Answer in natural language. Considering the relative positions, where is countertop c x with respect to Window? Choose between the following options: below or above
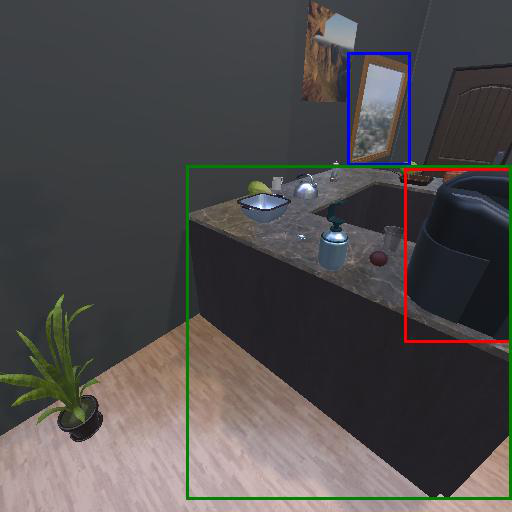
<answer>below</answer>